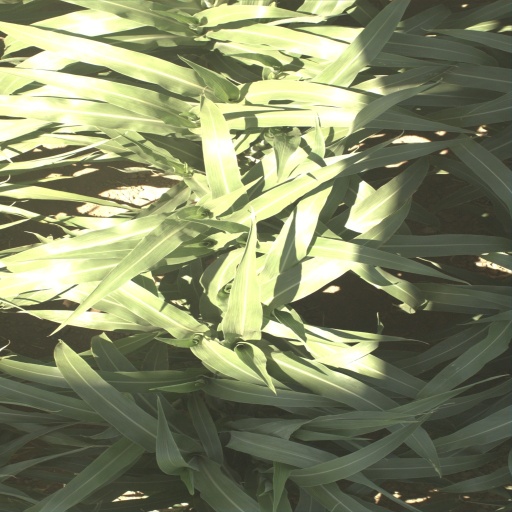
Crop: sorghum